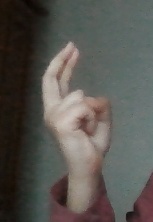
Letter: zay